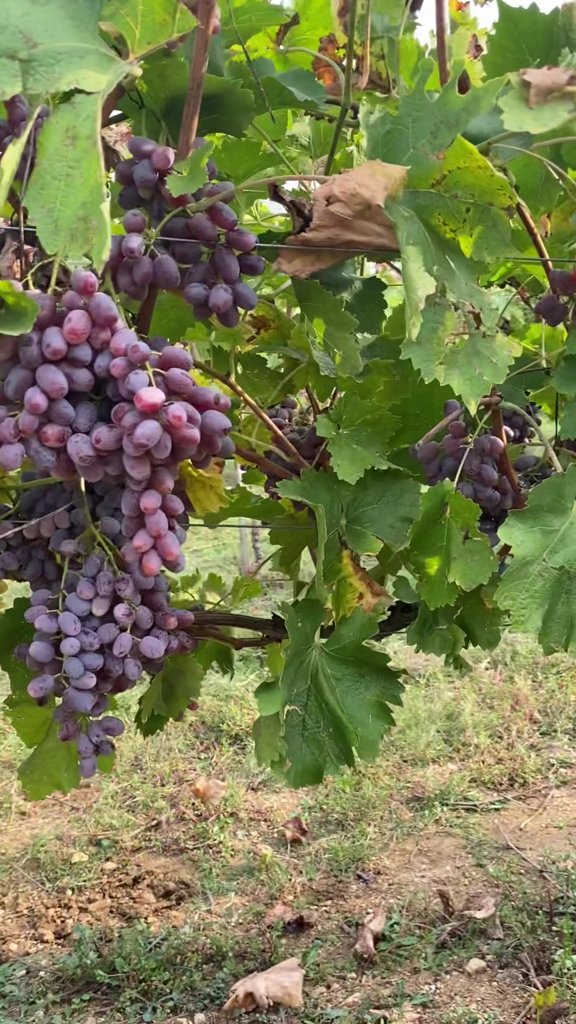
Berries visible: 211
Grape clusters: 6